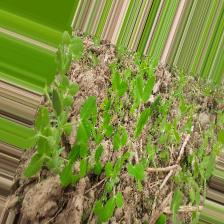
Label: Normal